San Giovanni a Mare, Naples

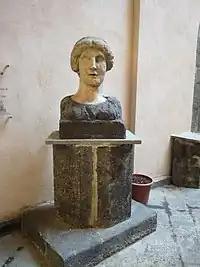
Donna Marianna bust.

In the atrium is a copy of an ancient Greek bust; the original is currently in the Palazzo San Giacomo. Now referred to as "Donna Marianna" or the "Head ("Testa") of Naples", it was once found in the Piazza del Mercato ("Plaza of the Marketplace"). The bust was most likely once part of a sculpture depicting the Greek mythological siren Parthenope, associated with the story of Odysseus, and specifically associated with the craggy cliffs and islands in the Bay of Naples. Over time the pagan bust became a symbol of the city, and paradoxically found itself protected inside a church. It was damaged and threatened with destruction during the periods after the Neapolitan Republic of 1647 and of 1799. In the latter period the bust came to be associated with "Marianne" the symbol of the French Revolution.